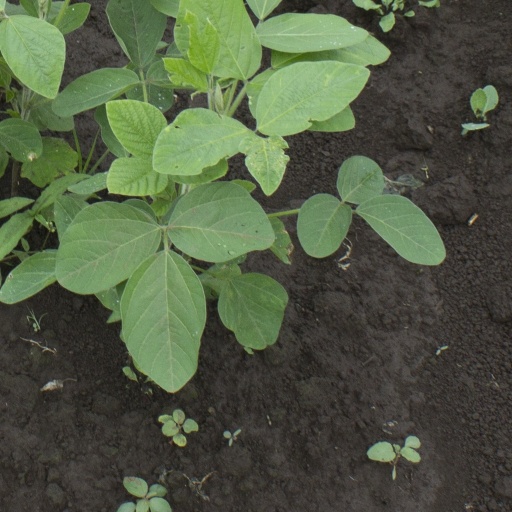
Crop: soybean